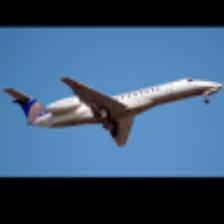
Label: NonHuman